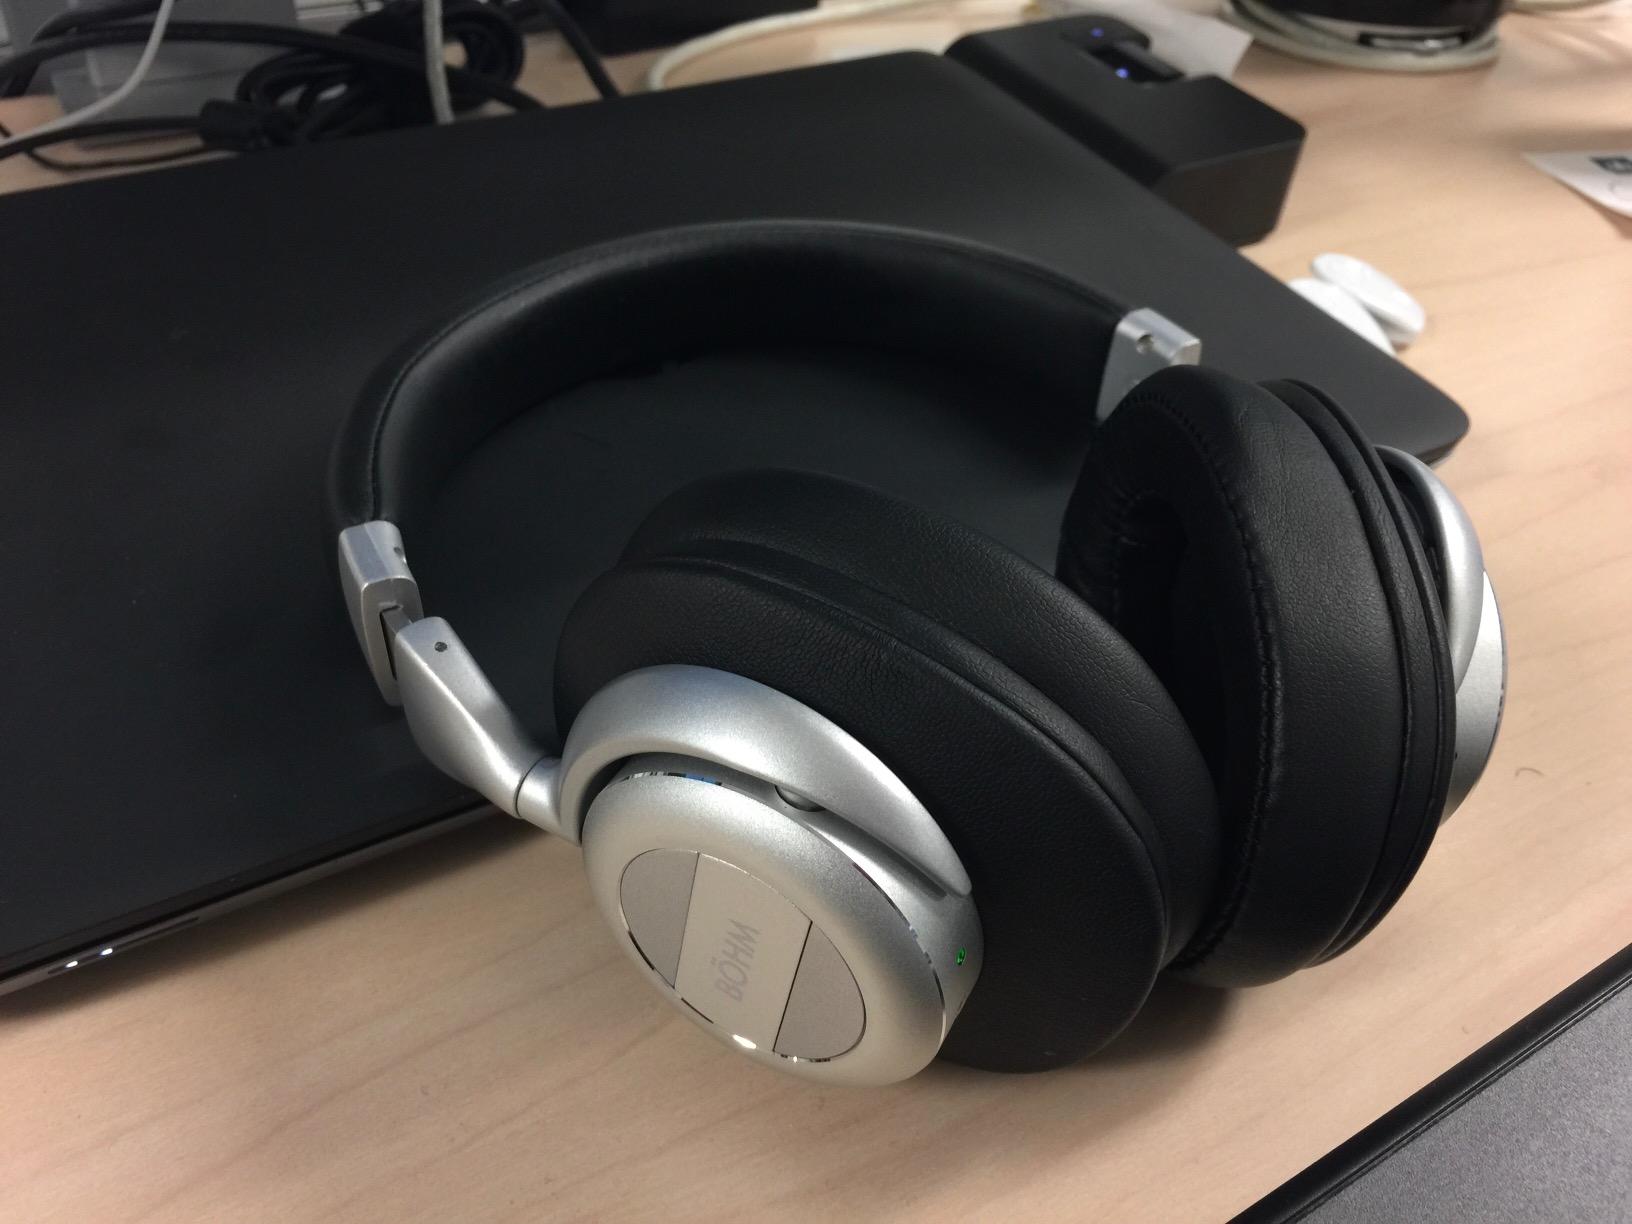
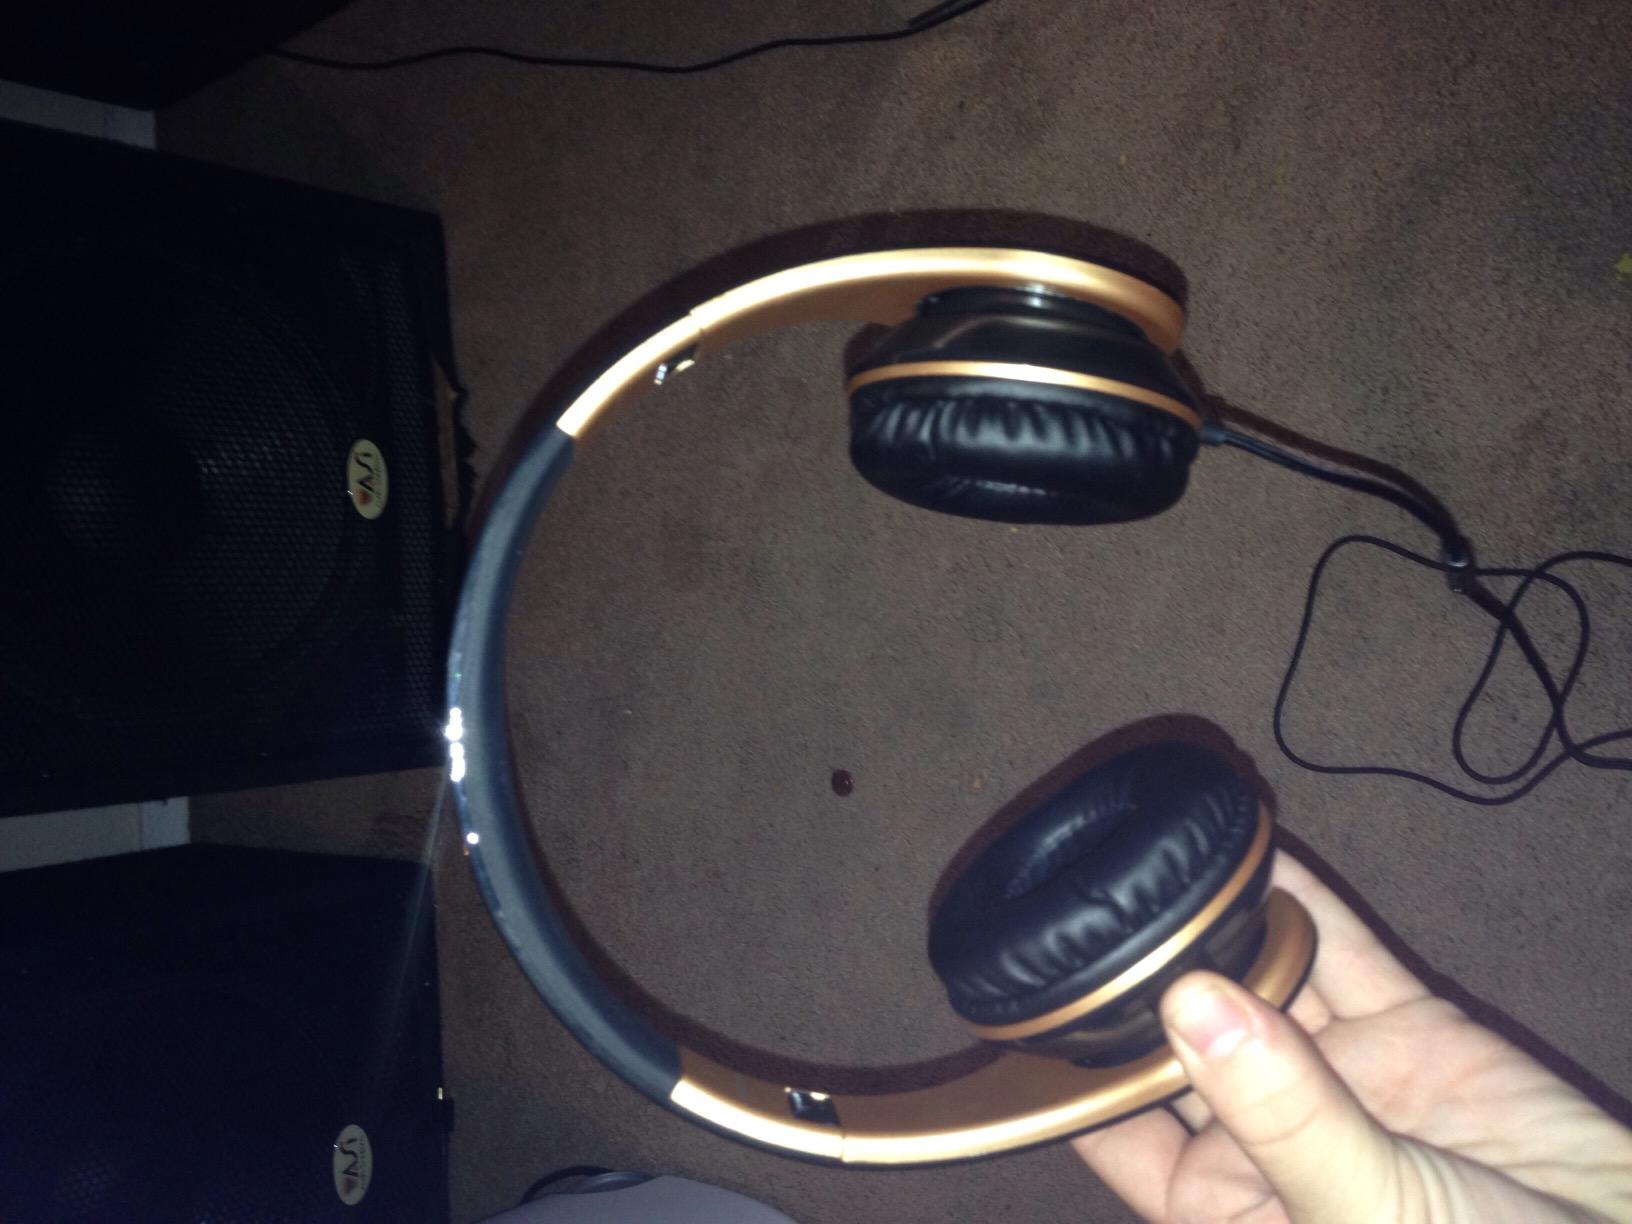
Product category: headphones
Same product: no